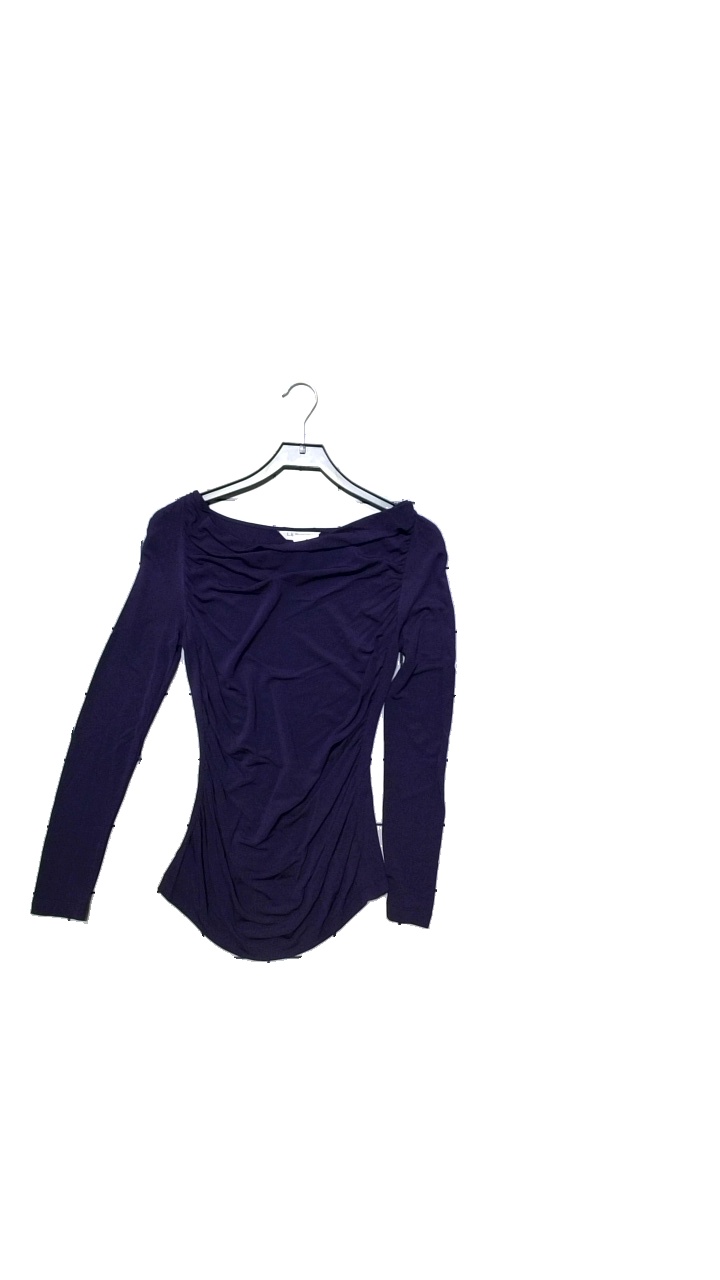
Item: Top (Ladies)
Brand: L.k Bennett
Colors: Purple
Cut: Regular
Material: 100% Viskose
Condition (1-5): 5
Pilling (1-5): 5
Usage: Reuse
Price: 50-100